Pankhuri Awasthy

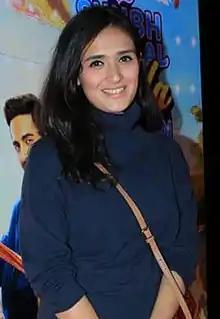
Awasthy in 2020

Pankhuri Awasthy Rode (née Awasthi; born 31 March 1991) is an Indian actress who mainly works in Hindi television. She made her acting debut in 2014 with "Yeh Hai Aashiqui" portraying Saima. Awasthy Rode is best known for her portrayal of Razia Sultan in "Razia Sultan" and Draupadi in "Suryaputra Karn".